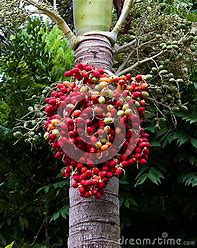
Label: others